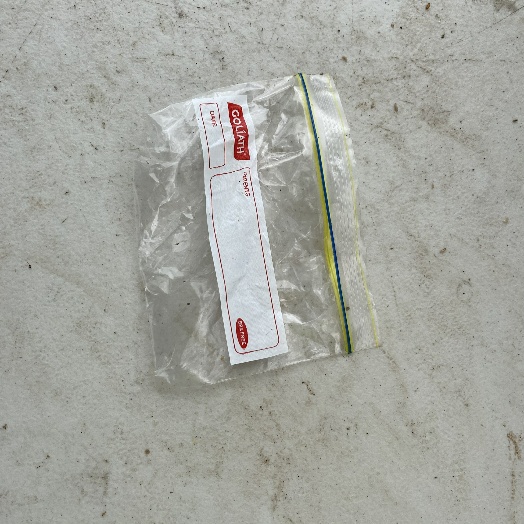
Label: plastics